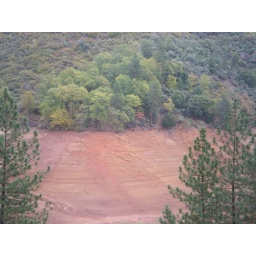
Lake Shasta--note: there should be water just feet below the trees there...